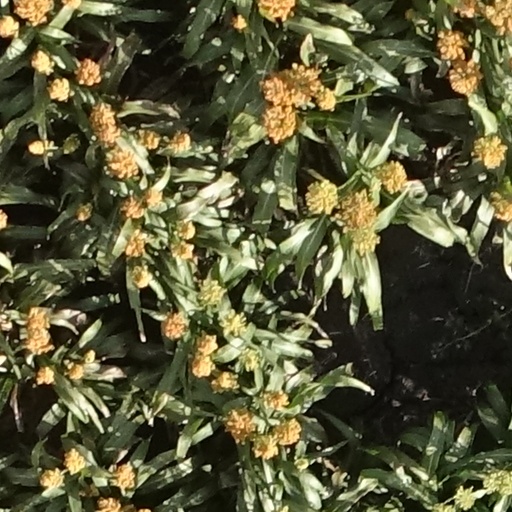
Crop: sorghum